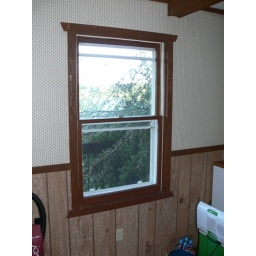
Looking out the kitchen window at the tree that's layout on the deck and against the house.